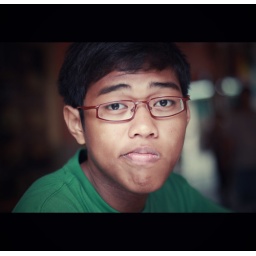
taking the advantage of the bounce ambient light reflect through the silver metal type table in front of us.